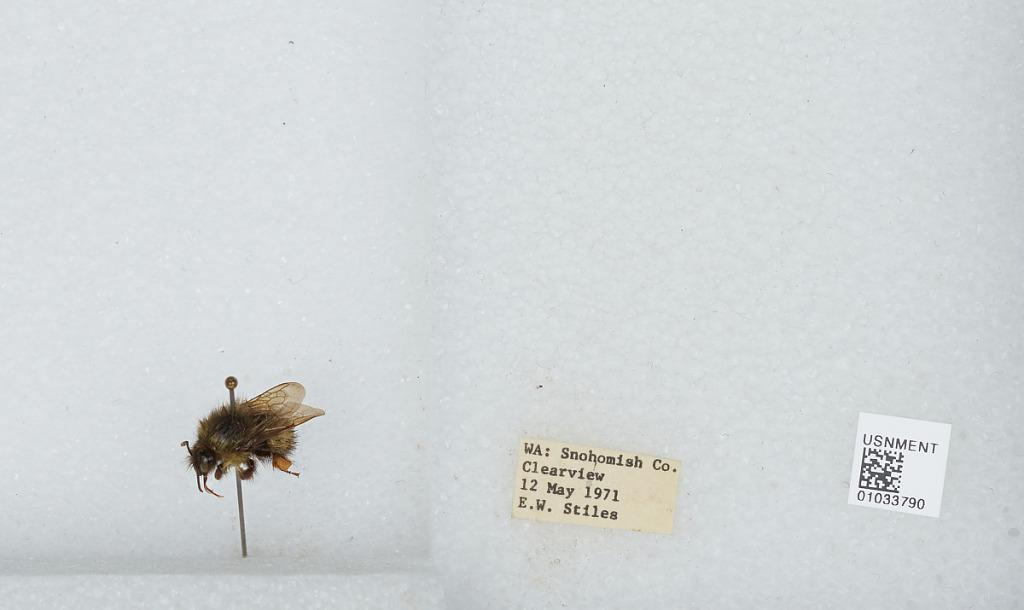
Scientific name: Bombus (Pyrobombus) sitkensis Nylander
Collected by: E. Stiles
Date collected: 1971-5-12
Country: United States
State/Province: Washington
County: Snohomish
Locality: Clearview
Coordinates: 47.8292, -122.145